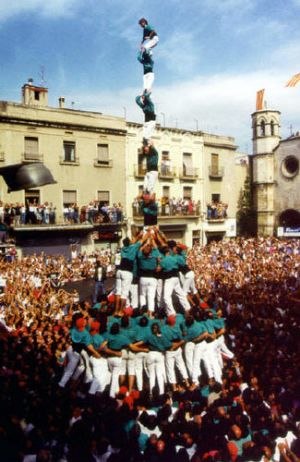
Castellers de Vilafranca
Første pilar de vuit amb folre i manilles carregat i det 20. århundrede, Castellers de Vilafranca
Castellers de Vilafranca er en kulturel og sportslig organisation hvis primære formål er at bygge castells. Organisationen har status af interesseorganisation.